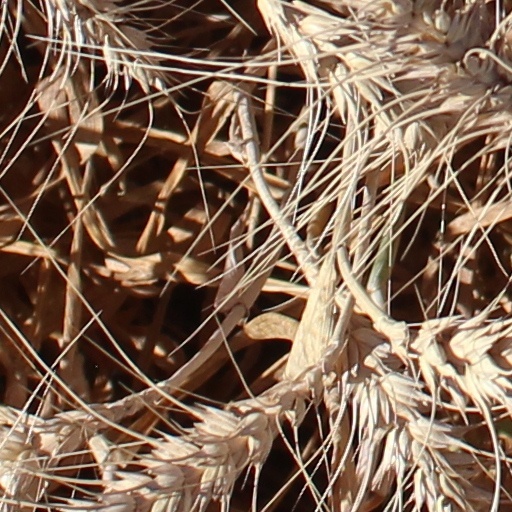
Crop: wheat